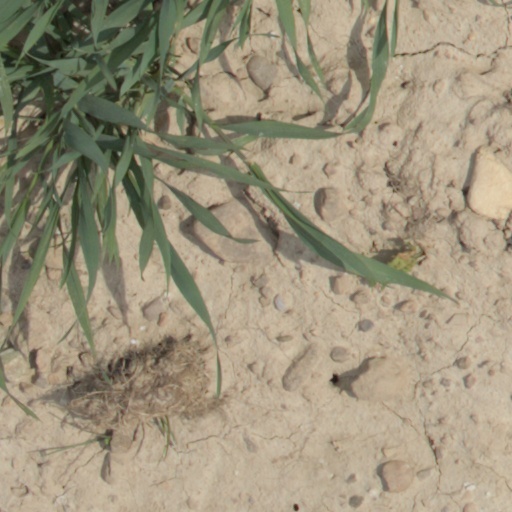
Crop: wheat